Describe the emotion expressed in this image:  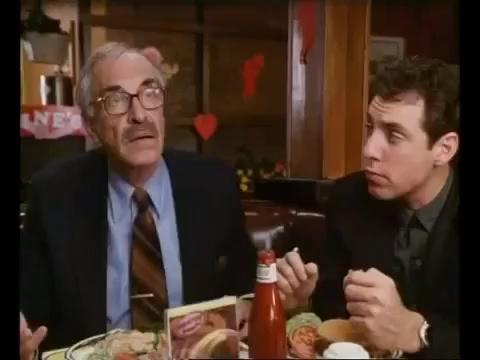
This person displays Pain, valence and arousal with low intensity.